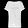
Label: T - shirt / top